Hawker Siddeley Harrier

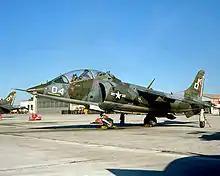
An aircraft ready for takeoff

Due to the Harrier's unique characteristics it attracted a large amount of interest from other nations, often as attempts to make their own V/STOL jets were unsuccessful, such as in the cases of the American XV-4 Hummingbird and the German VFW VAK 191B. Operations by the USMC aboard in 1981 and by British Harriers and Sea Harriers in the Falklands War proved that the aircraft was highly effective in combat. These operations also demonstrated that "Harrier Carriers" provided a powerful presence at sea without the expense of big deck carriers.